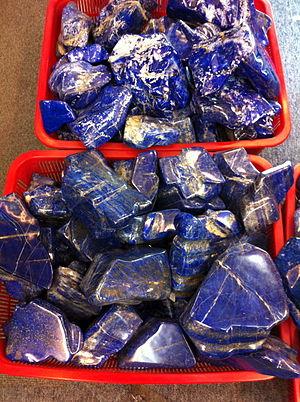
Lapis Lazuli from Afganistan Sold in Bangkok - Thailand